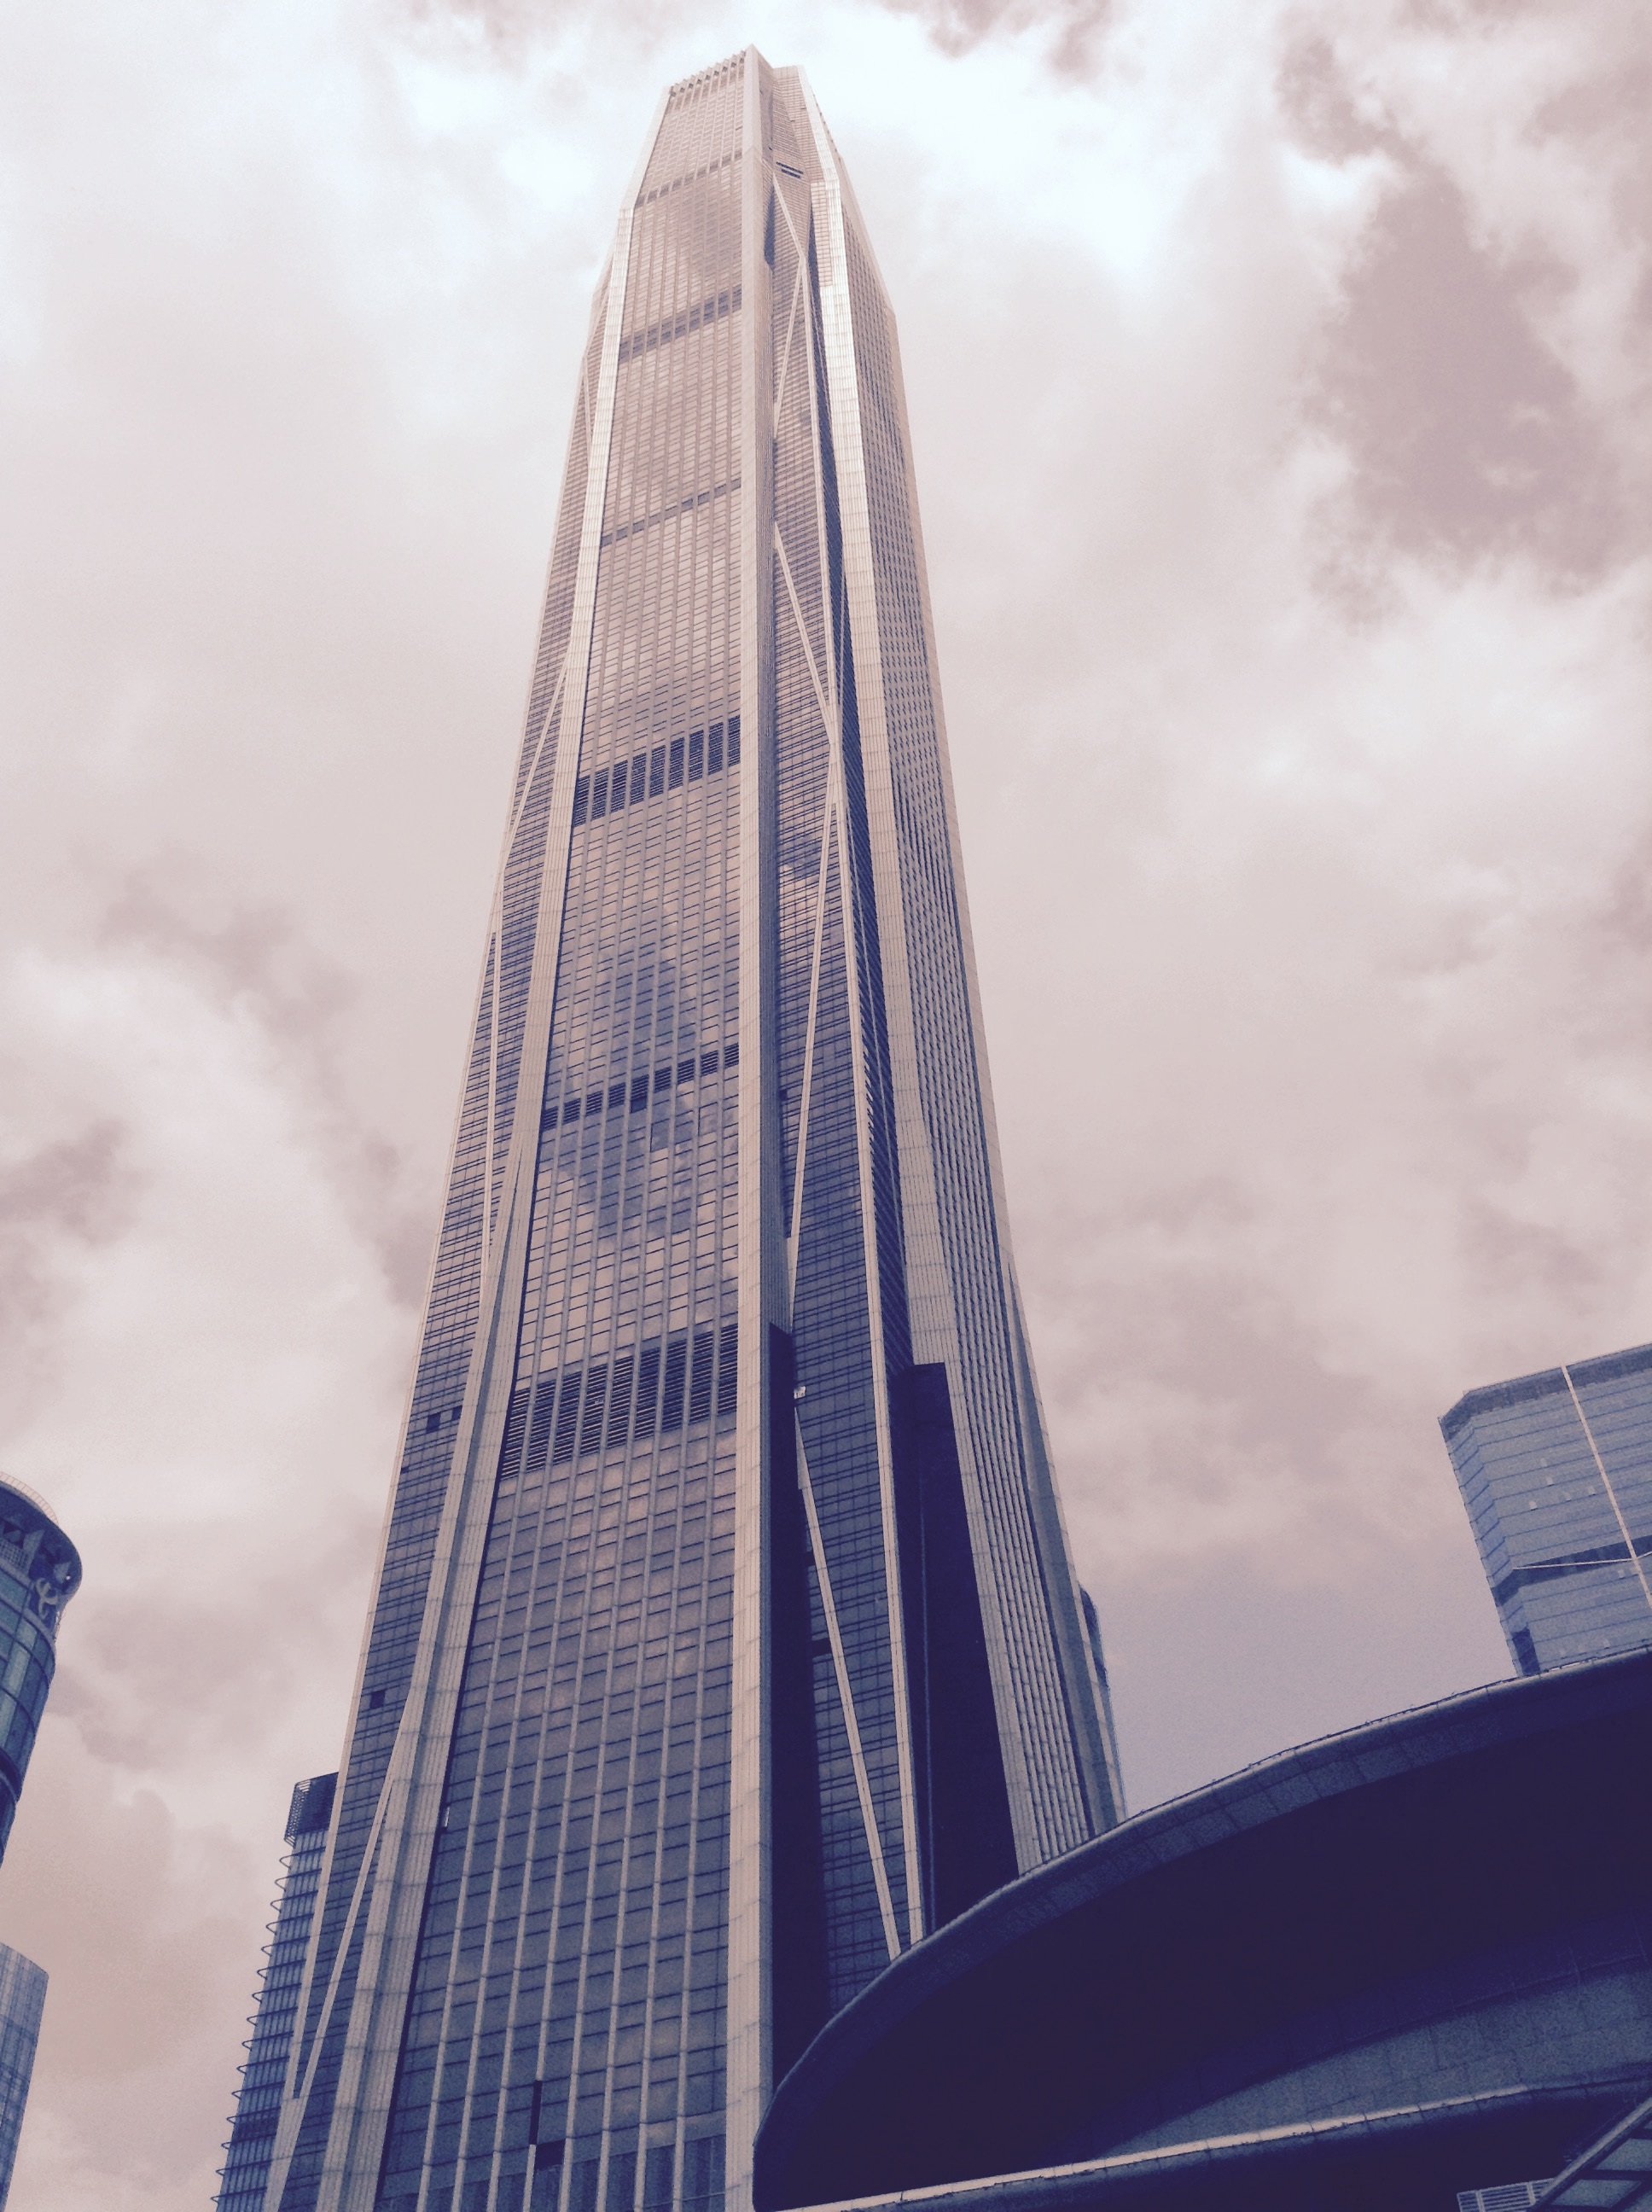
architecture, sky, skyline, photography, city, skyscraper, cityscape, downtown, reflection, tower, landmark, blue, tower block, spire, metropolis, sense of science and technology, urban area, atmosphere of earth, metropolitan area, architectural design